Isaiah Scroll

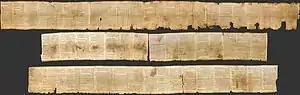
The Great Isaiah Scroll, the best preserved of the biblical scrolls found at Qumran

The Isaiah Scroll, designated 1QIsa and also known as the Great Isaiah Scroll, is one of the seven Dead Sea Scrolls that were first discovered by Bedouin shepherds in 1947 from Qumran Cave 1. The scroll is written in Hebrew and contains the entire Book of Isaiah from beginning to end, apart from a few small damaged portions. It is the oldest complete copy of the Book of Isaiah, being approximately 1000 years older than the previous oldest Hebrew manuscripts known before the scrolls' discovery. 1QIsa is also notable in being the only scroll from the Qumran Caves to be preserved almost in its entirety.